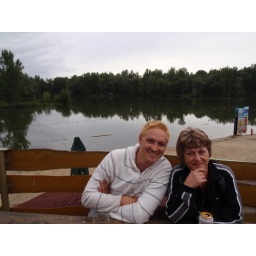
mario's mum, spoke no english but she was very cute and excited to have australians in her house